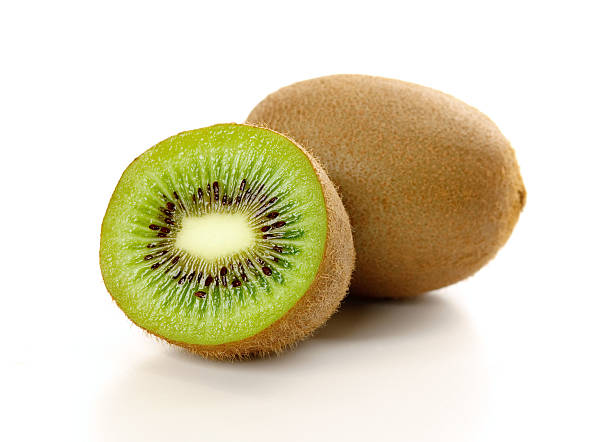
Label: Kiwi